Raymond Etherington-Smith

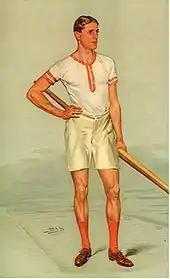

Raymond Broadley Etherington-Smith (11 April 1877 – 19 April 1913) was an English doctor and rower who competed for Great Britain in the 1908 Summer Olympics.